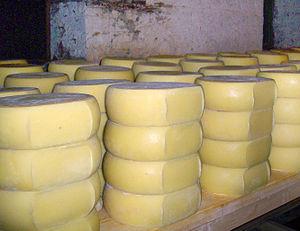
Le Cașcaval est le nom d'un type de fromage affiné à croute lavée et à pâte semi-dure traditionnel d'un certain nombre de pays dont la Roumanie, la République de Moldavie, la République tchèque, la République de Macédoine, La République de Bulgarie. Le cașcaval est fabriqué à partir de lait de brebis ou de lait de vache. Il peut être fumé pour améliorer sa conservation.
Galitchnik est un village montagnard de l'ouest de la Macédoine du Nord. Il appartient à la municipalité de Mavrovo et Rostoucha. Avec Lazaropolé, c'est l'un des principaux villages des Miyaks, petite communauté macédonienne reconnue pour son artisanat, notamment religieux. Galitchnik est célèbre en Macédoine pour son architecture traditionnelle remarquablement préservée et son fromage kachkaval. Victime de l'exode rural au XXᵉ siècle, il ne comptait plus que trois habitants à l'année en 2002.